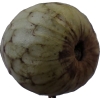
Label: cherimoya